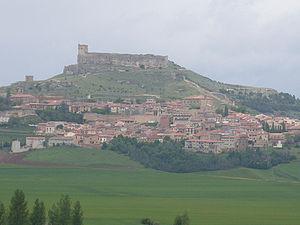
Atienza est une commune d'Espagne de la province de Guadalajara dans la communauté autonome de Castille-La Manche.